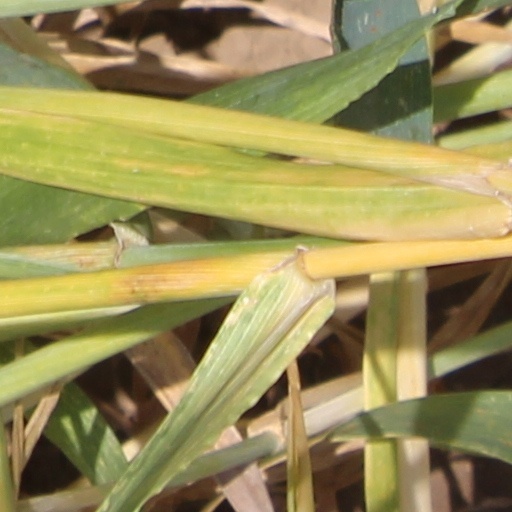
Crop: wheat